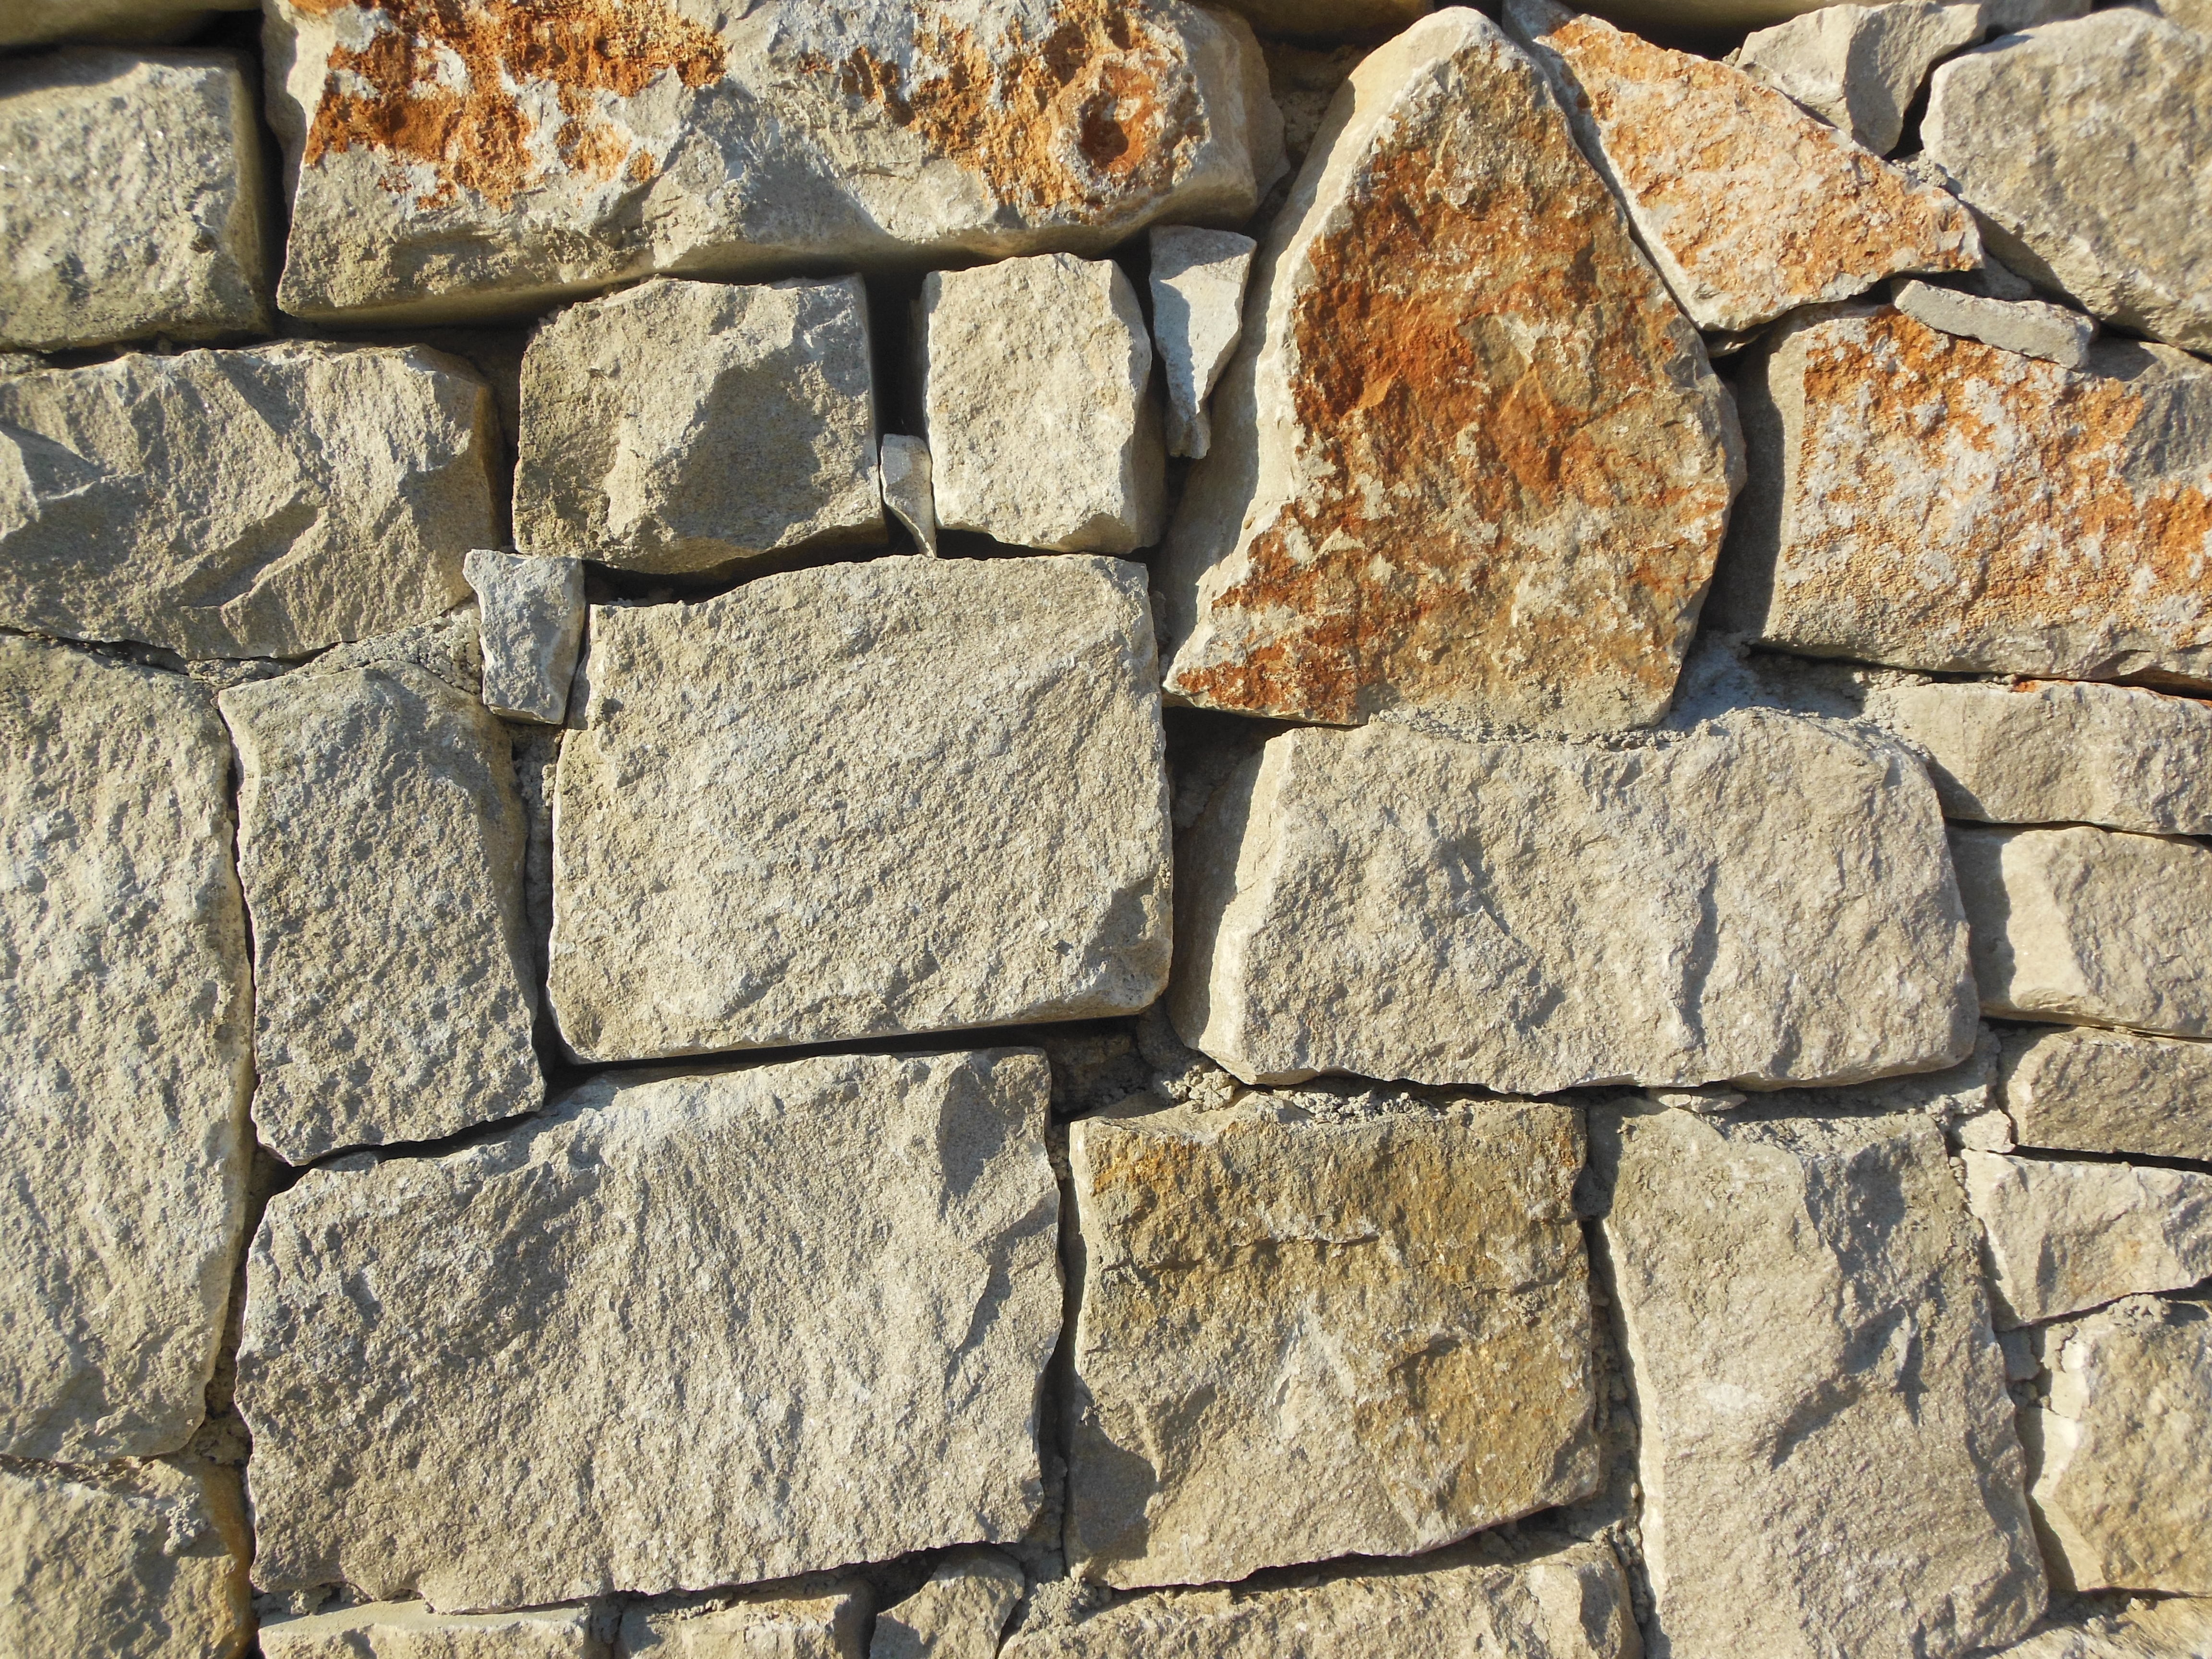
rock, wood, floor, cobblestone, wall, soil, stone wall, brick, material, stones, rubble, boulder, brickwork, trieste, flooring, wall stones, road surface, briks, flagstone